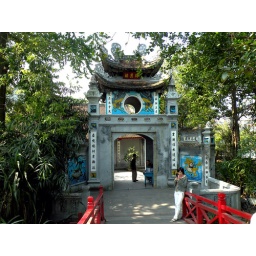
Cross over red bridge to red temple